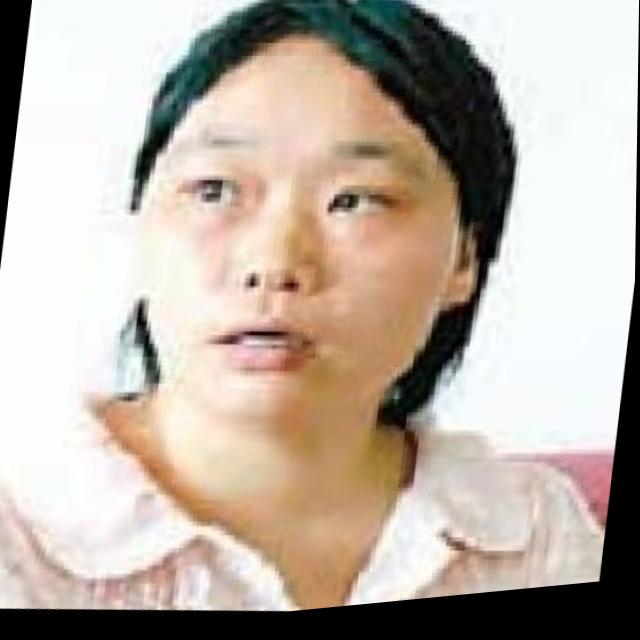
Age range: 21-44